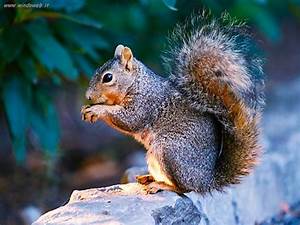
Label: squirrel